Scene (subculture)

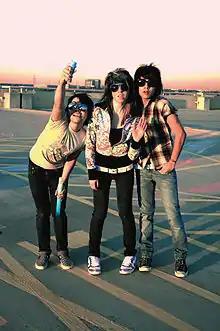
Members of the scene subculture in 2008

The scene subculture is a youth subculture that emerged during the early 2000s in the United States from the pre-existing emo subculture. The subculture became popular with adolescents from the mid 2000s to the early 2010s. Members of the scene subculture are referred to as scene kids, trendies, or scenesters. Scene fashion consists of skinny jeans, bright-colored clothing, a signature hairstyle consisting of straight, flat hair with long fringes covering the forehead, and bright-colored hair dye. Music genres associated with the scene subculture include metalcore, crunkcore, deathcore, electronic music, and pop punk.